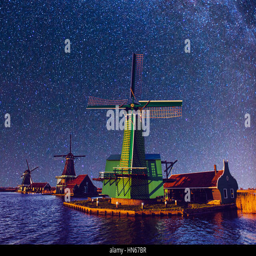
starry sky over windmills from the canal